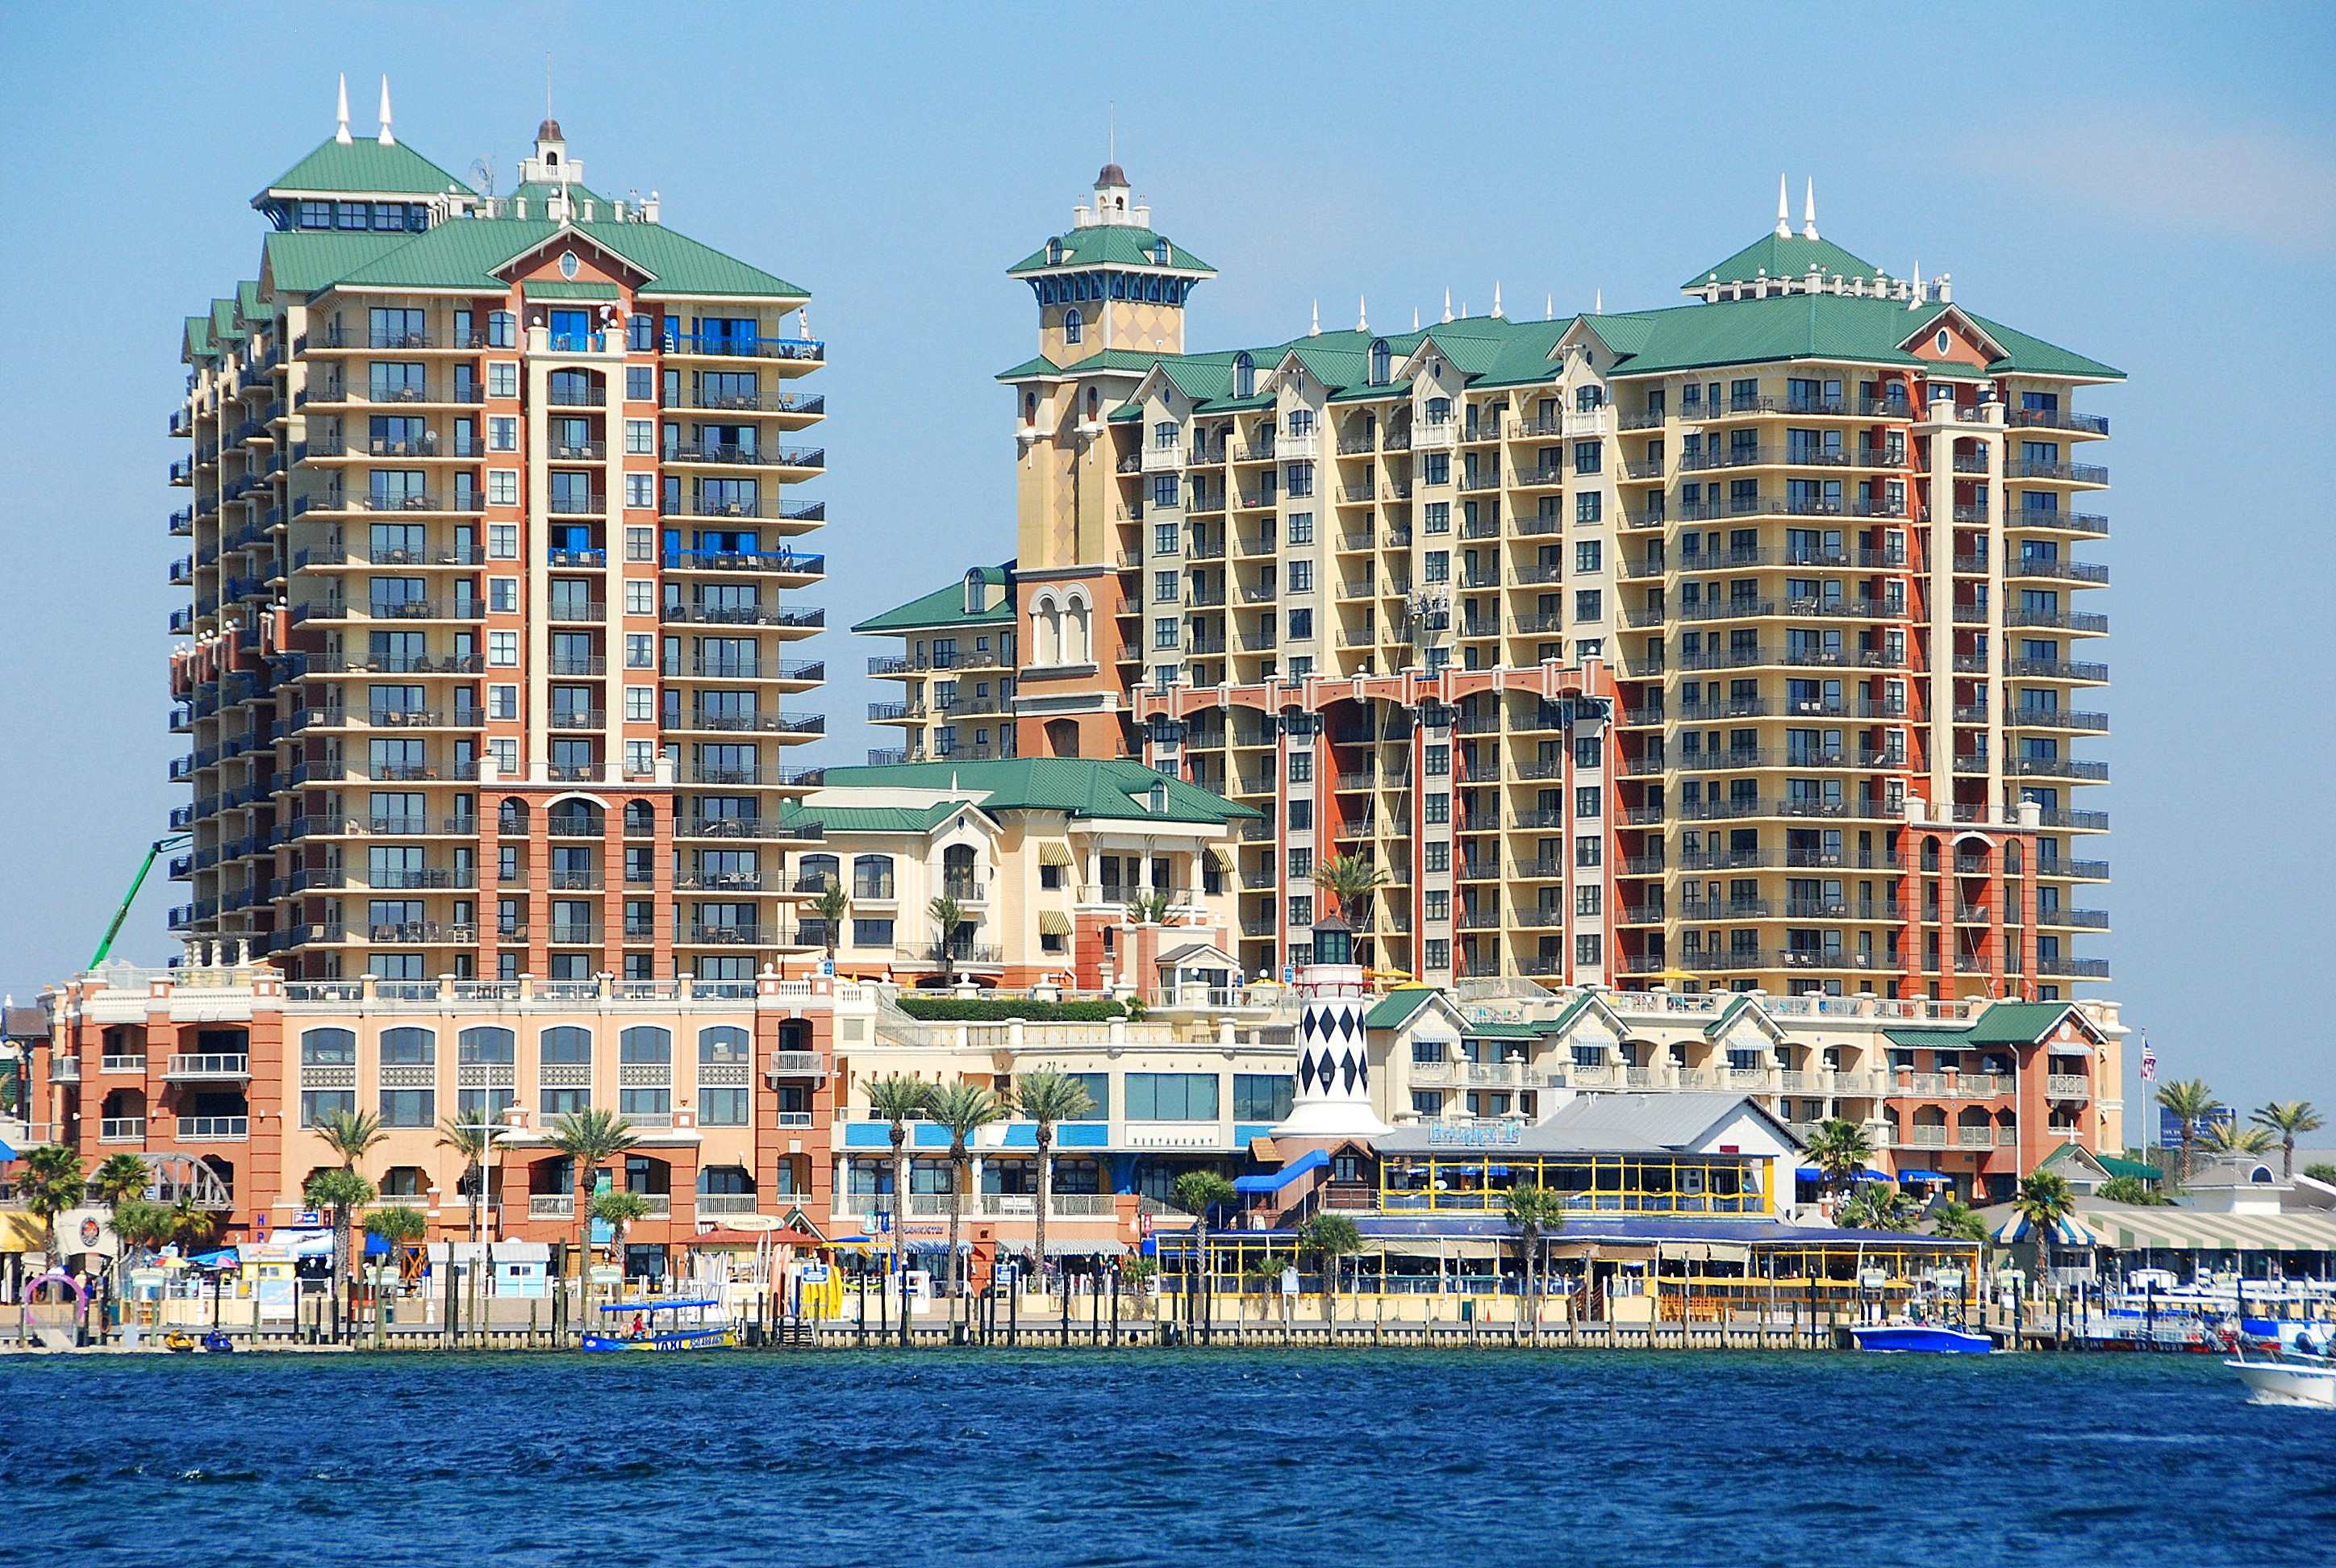
landscape, sea, coast, water, ocean, dock, architecture, structure, skyline, town, building, cityscape, downtown, vacation, travel, vehicle, tower, tropical, bay, landmark, harbor, blue, exterior, marina, colorful, waterfront, tourism, modern, tower block, outdoors, design, scene, famous, contemporary, florida, built, condominium, destinations, destin